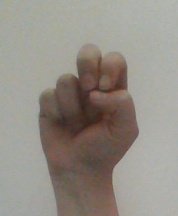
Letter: gaaf